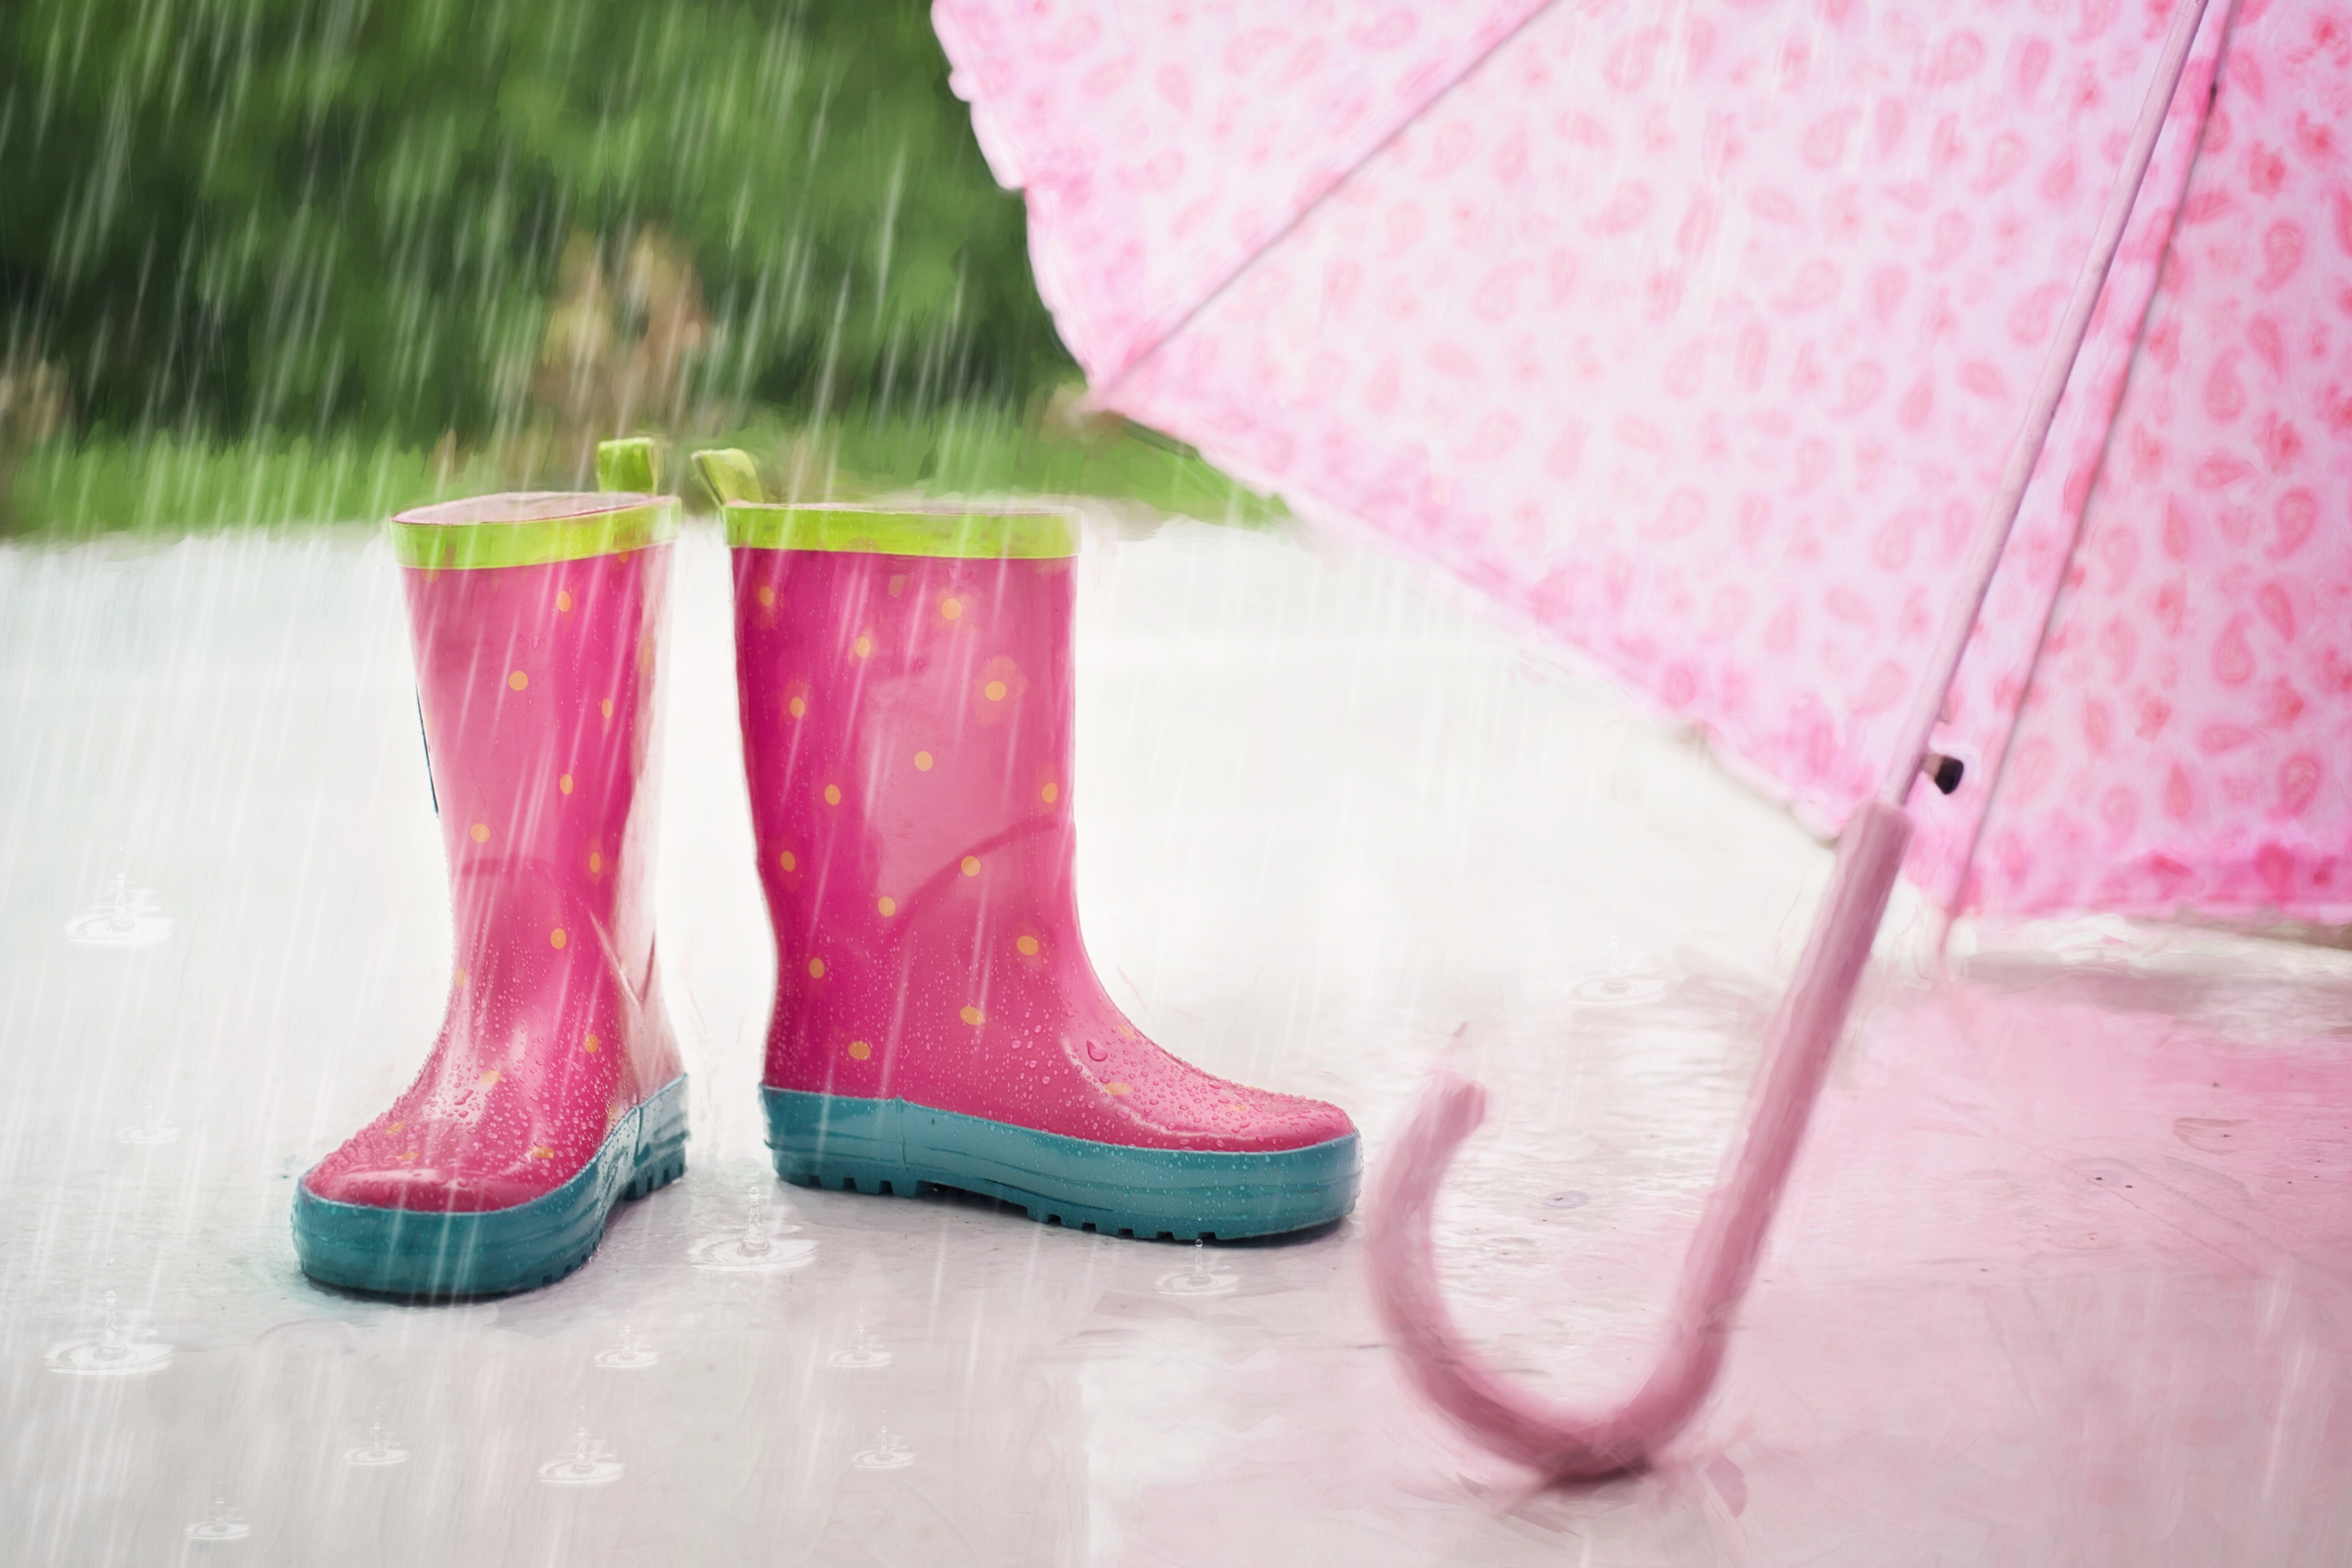
outdoor, shoe, rain, wet, summer, boot, leg, spring, red, umbrella, color, weather, pink, human body, boots, footwear, magenta, high heeled footwear, outdoor shoe, rain falling